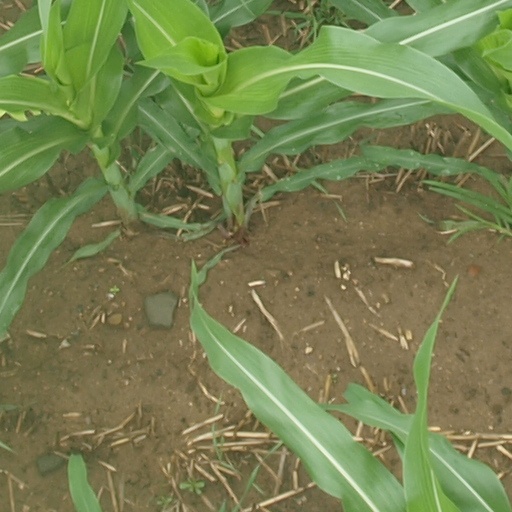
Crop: maize; corn